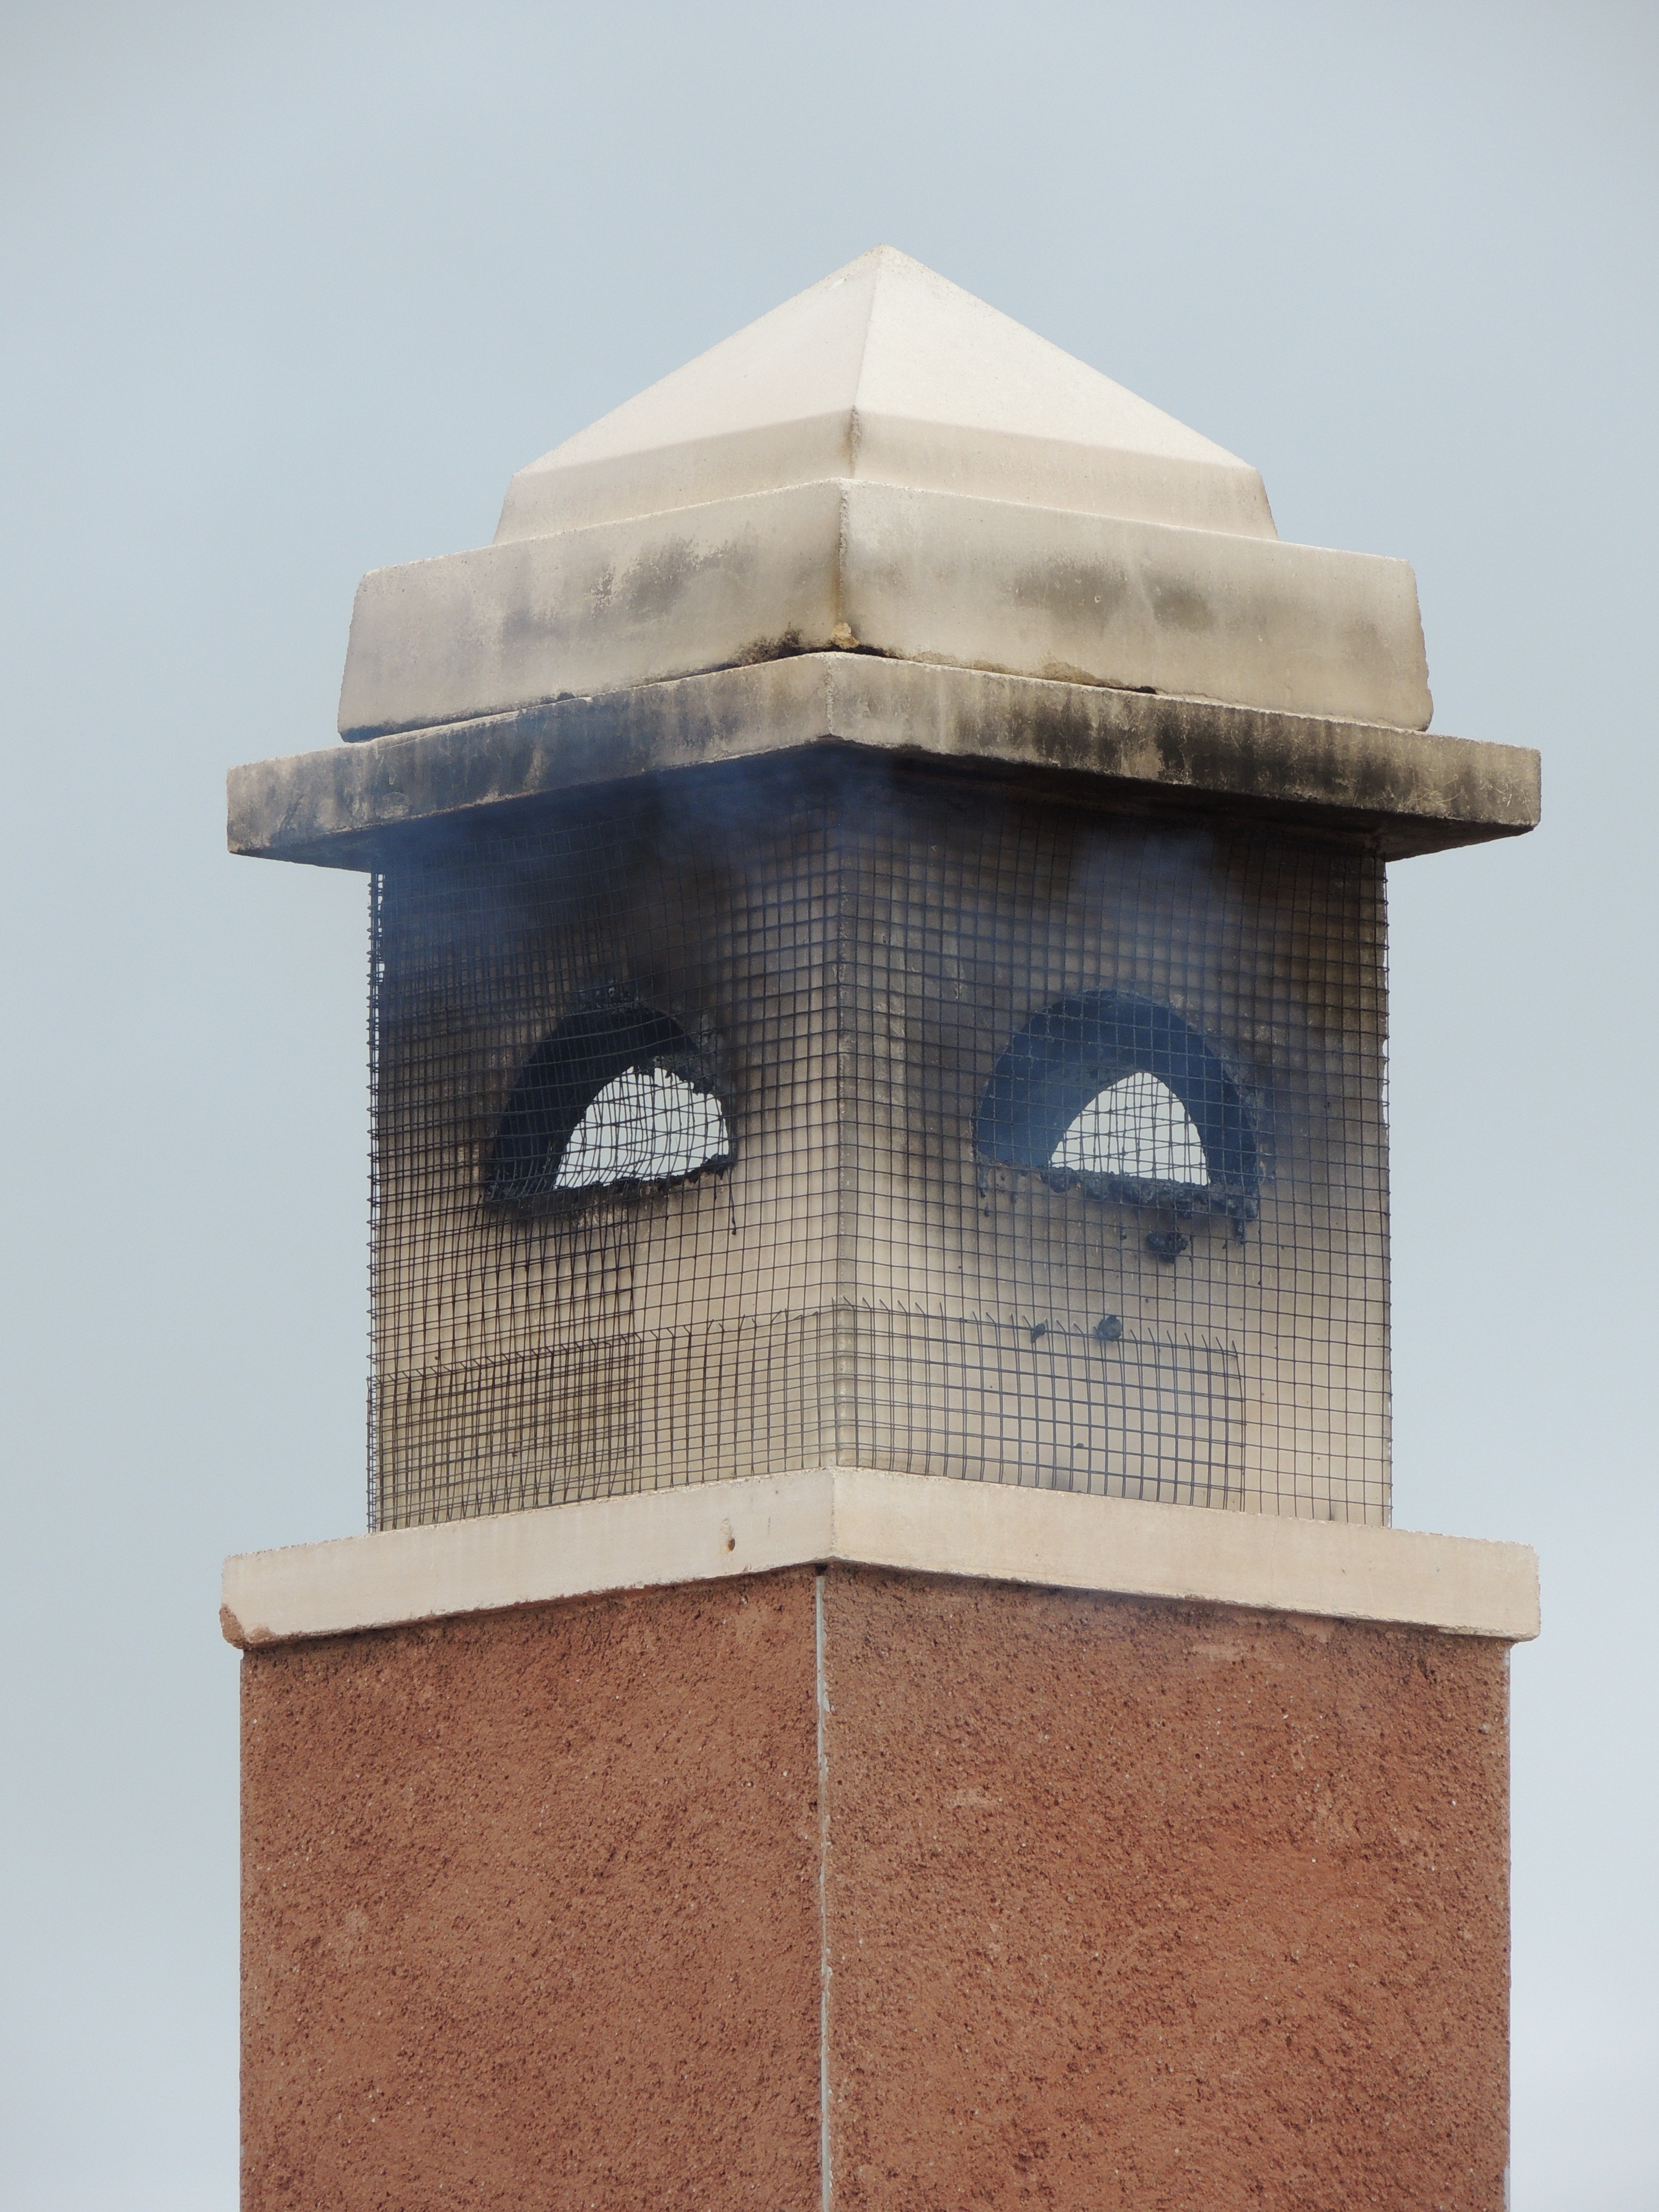
wood, shadow, chimney, fireplace, facade, lighting, sculpture, background, heights, shape, pes, perspectives